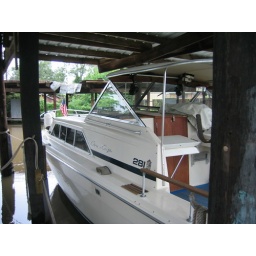
In boat house in Lake Charles, La.